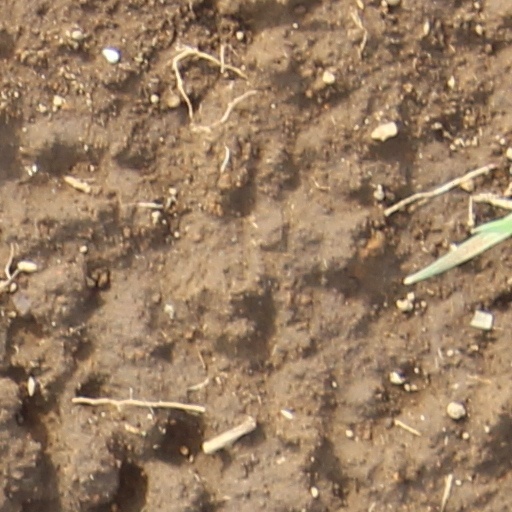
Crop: wheat